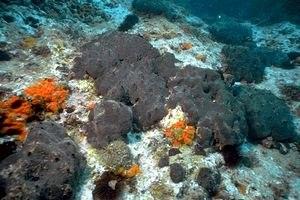
Les spongiaires du Venezuela sont une partie de la faune Porifères du Venezuela.
Spongia officinalis est une espèce d'éponge de la famille des Spongiidés. Elles sont utilisées comme éponges de toilette, leur pêche est réglementée car c’est une espèce protégée.
Le genre Spongia regroupe plusieurs espèces d'éponges de la famille des Spongiidae.